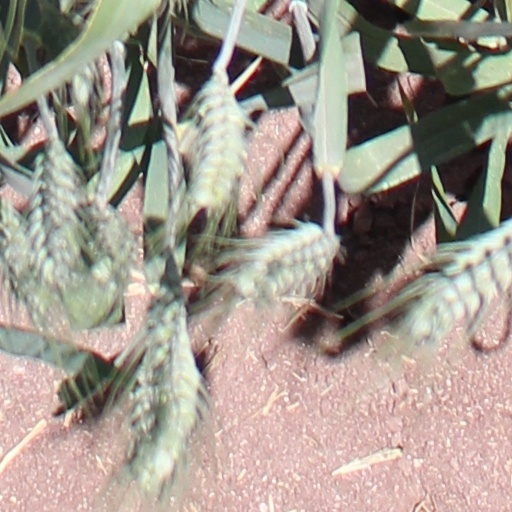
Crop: wheat